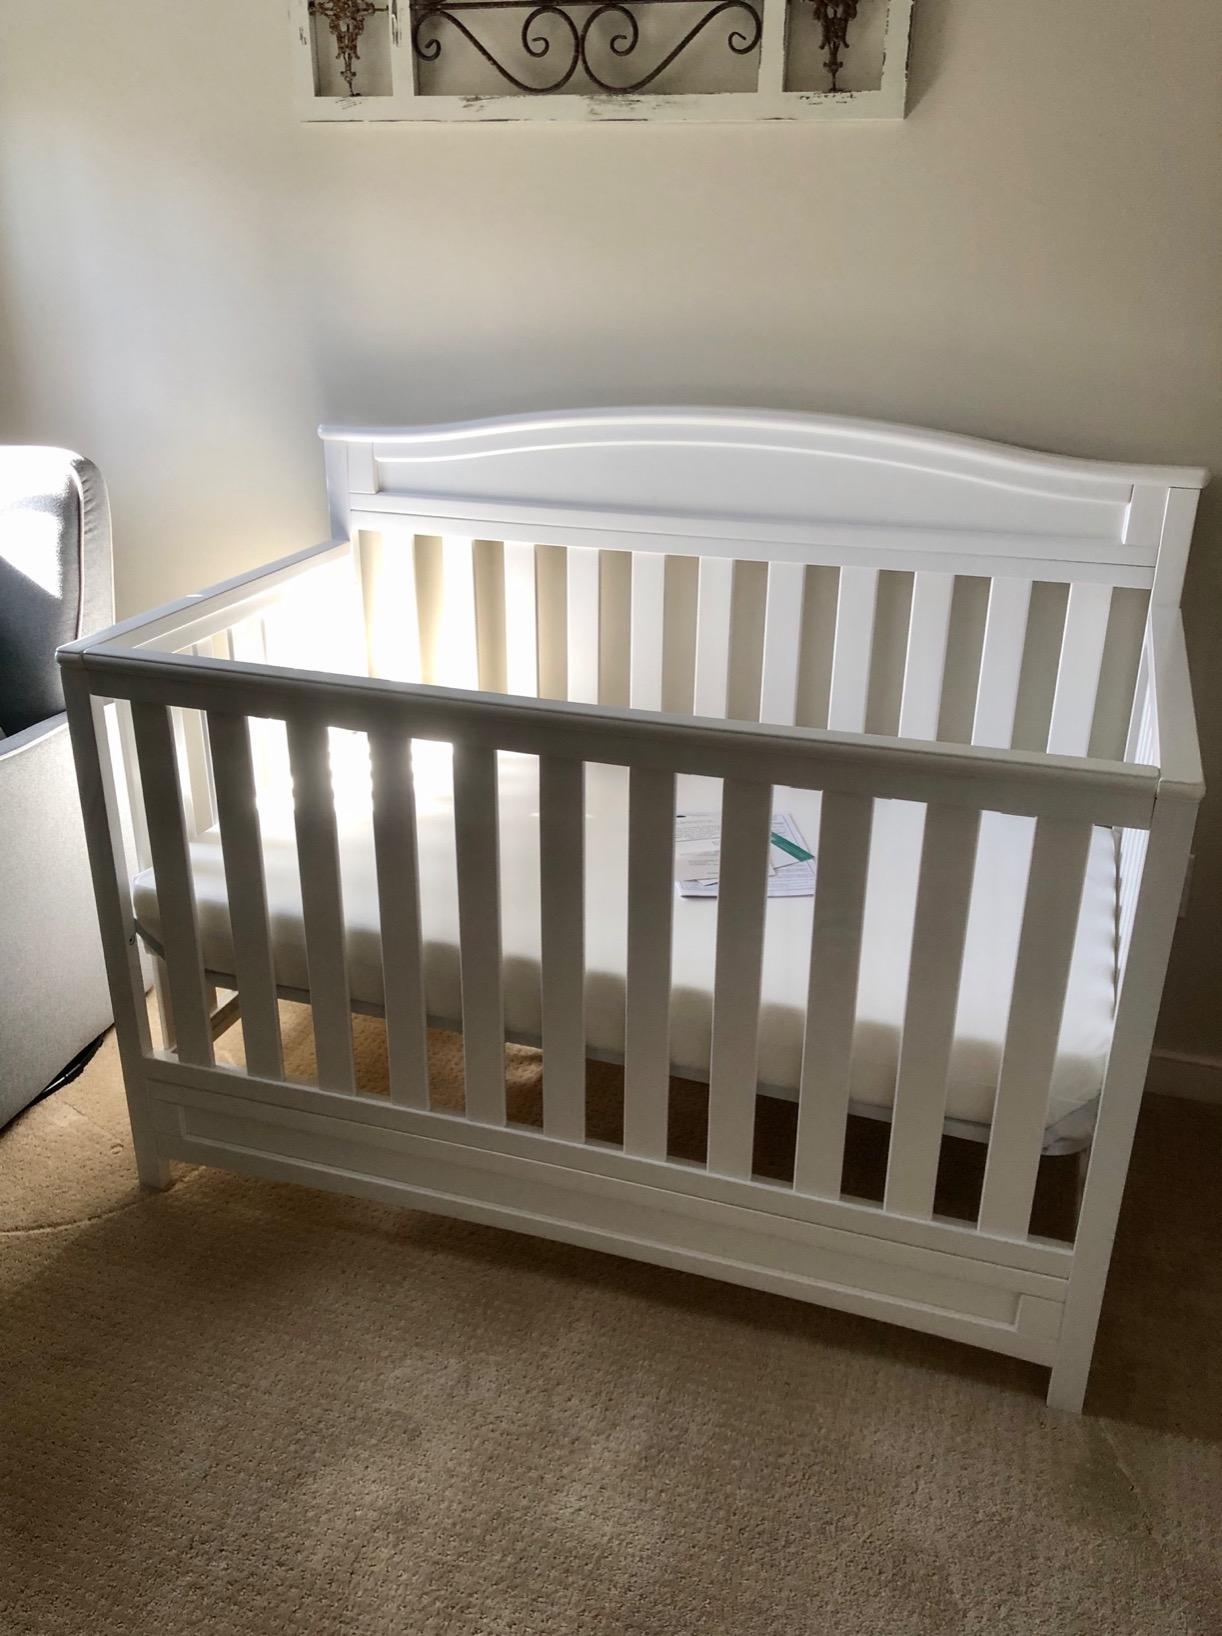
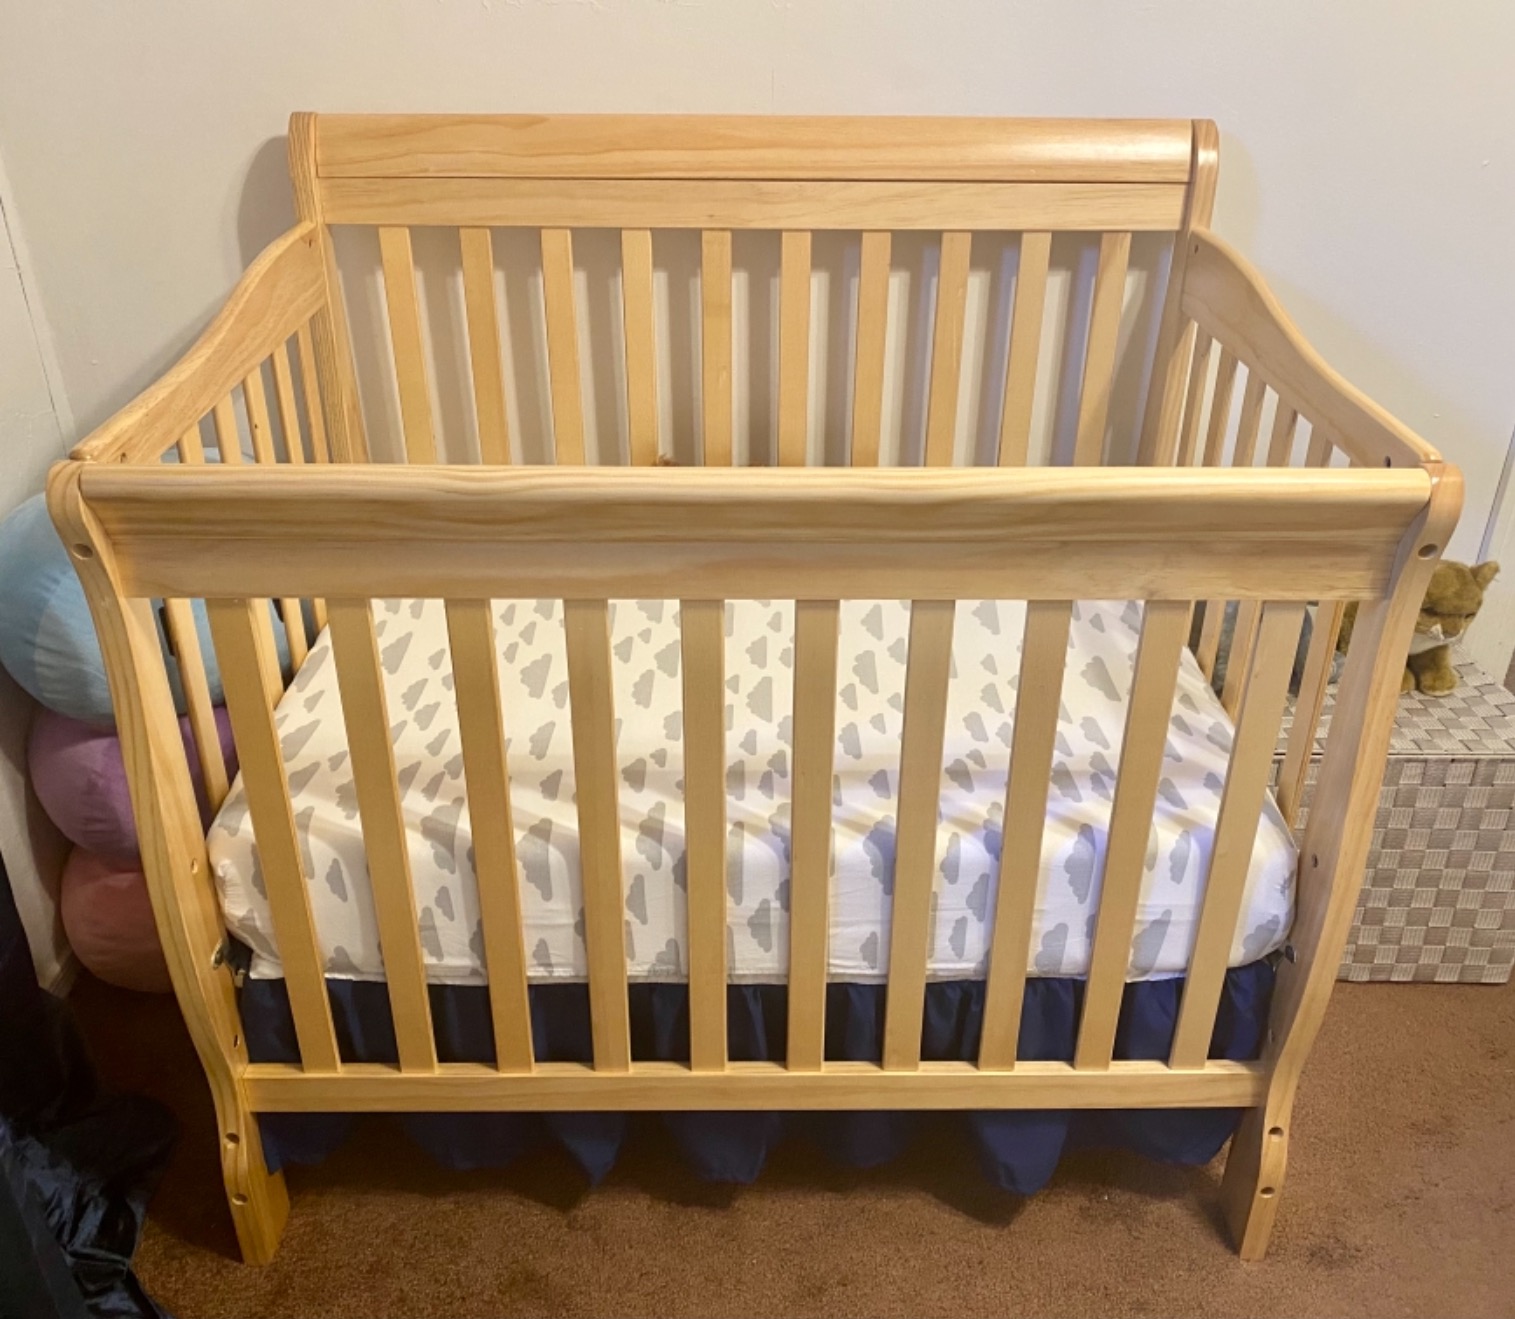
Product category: products_crib
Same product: no